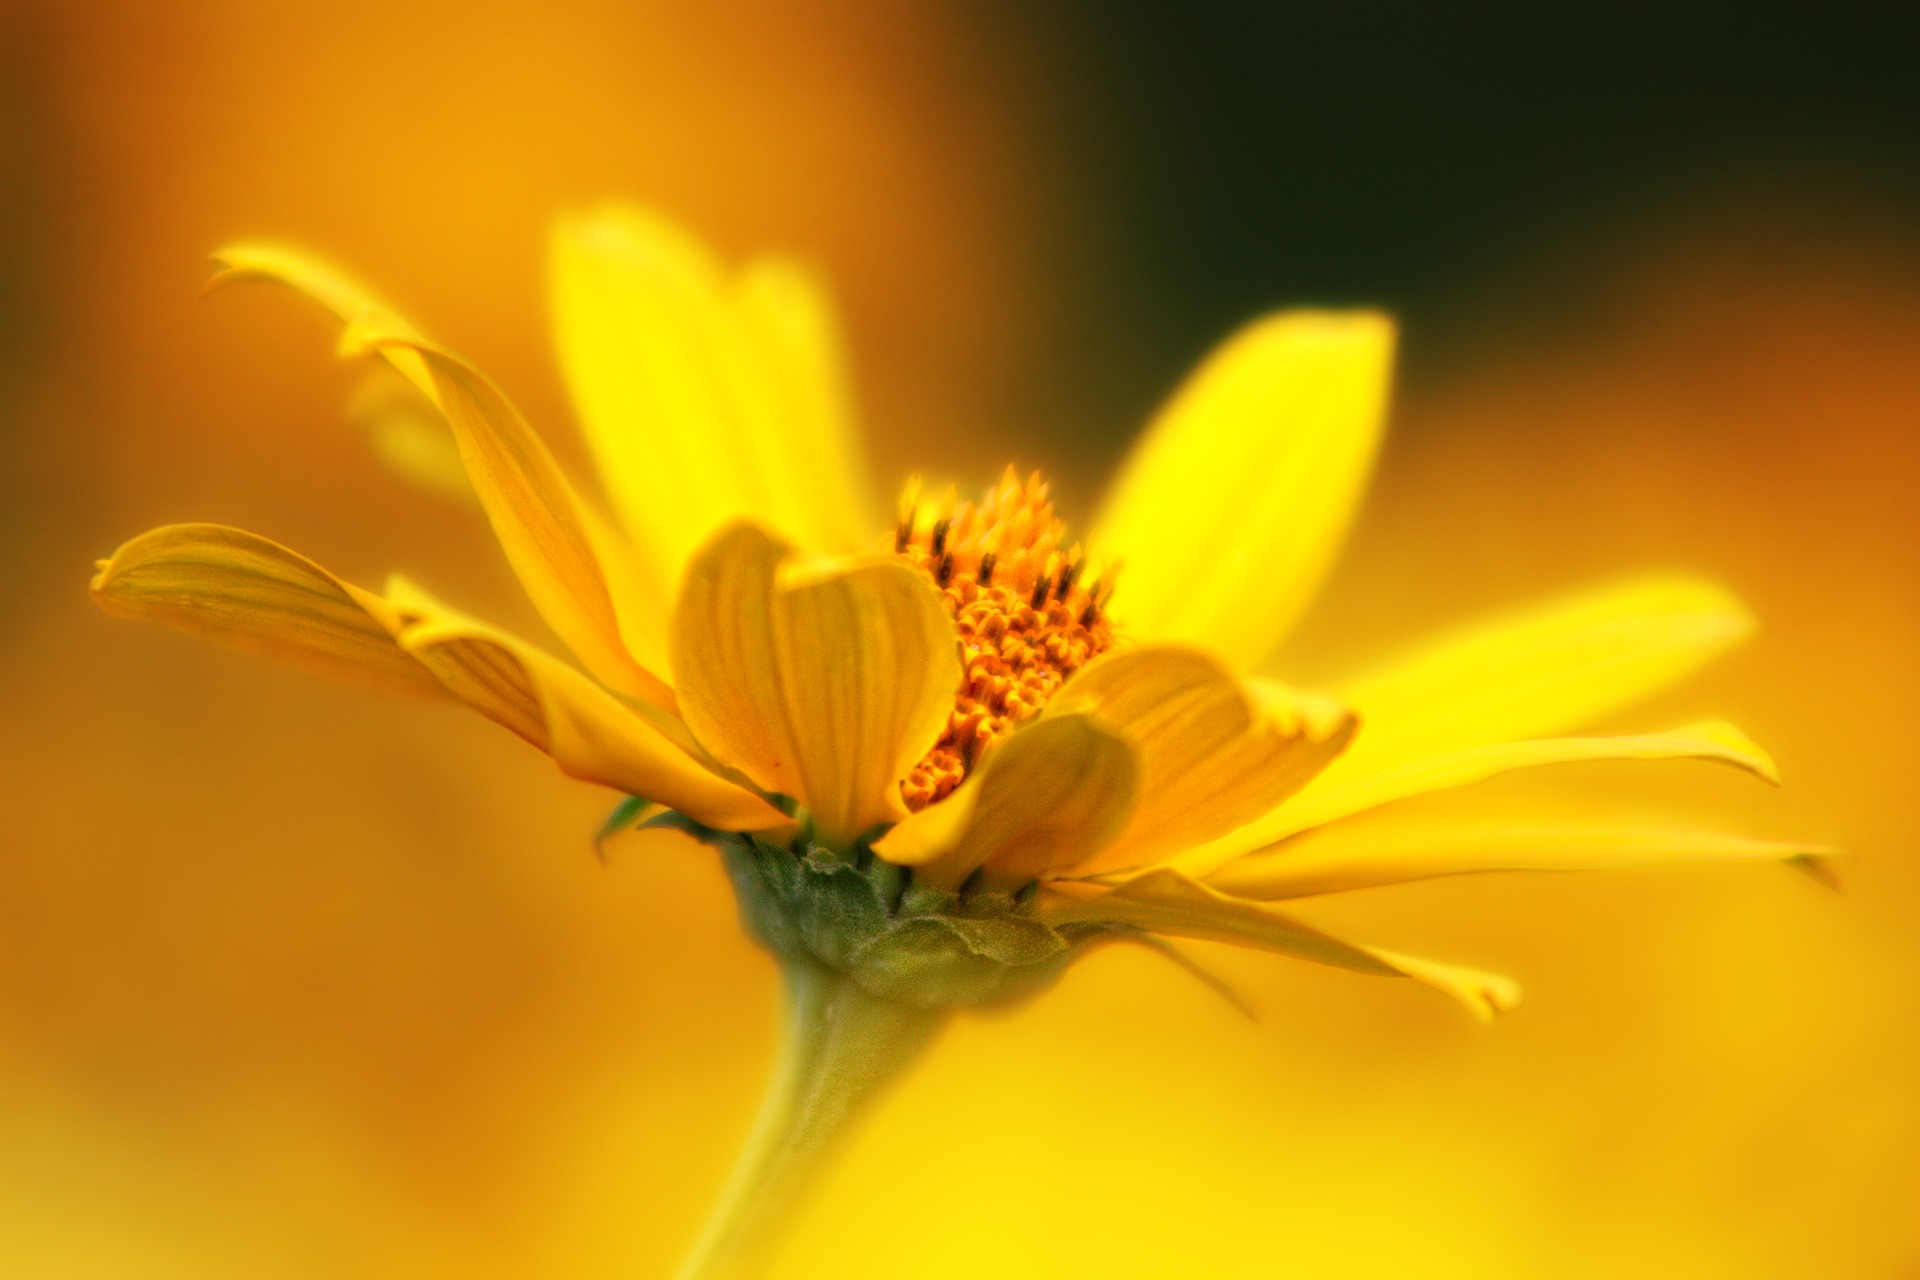
nature, blossom, plant, photography, meadow, sunlight, flower, petal, summer, daisy, orange, pollen, yellow, garden, flora, wild flower, wildflower, flowers, close up, nectar, macro photography, summer flowers, wild plants, flowering plant, daisy family, plant stem, computer wallpaper, land plant